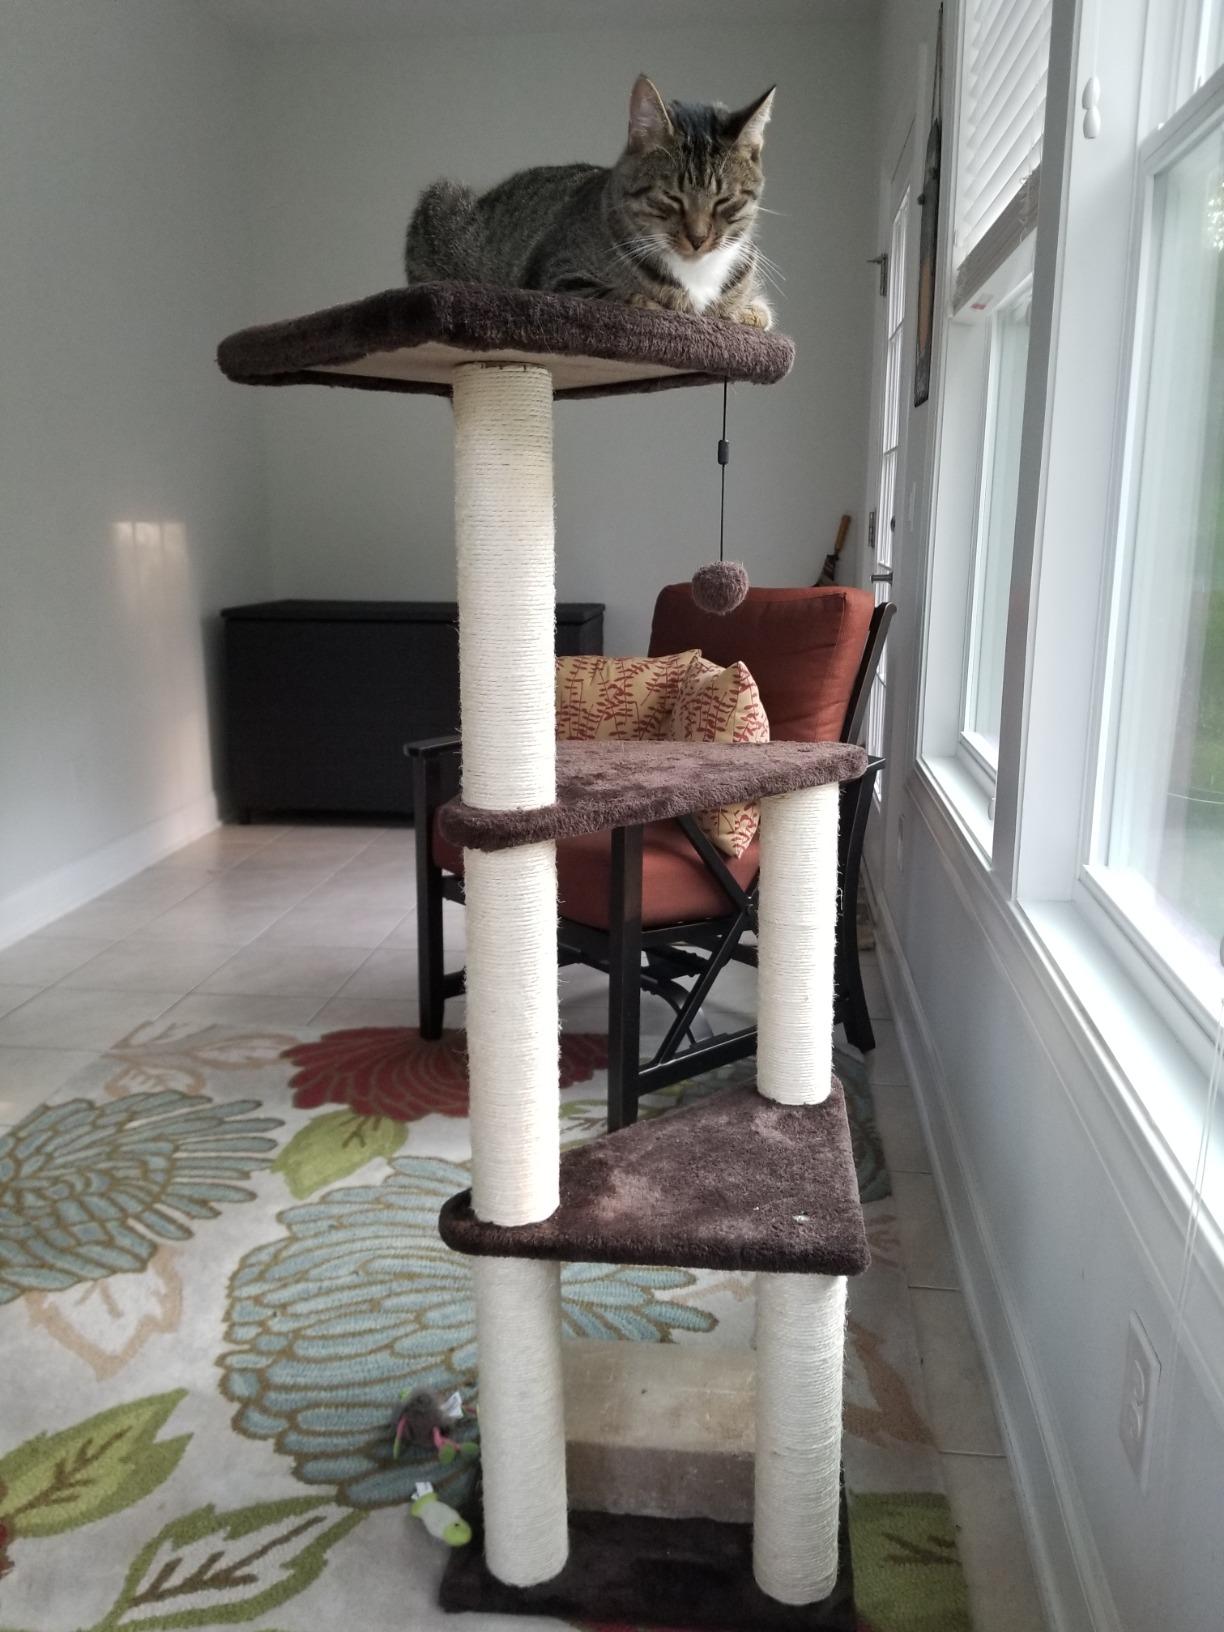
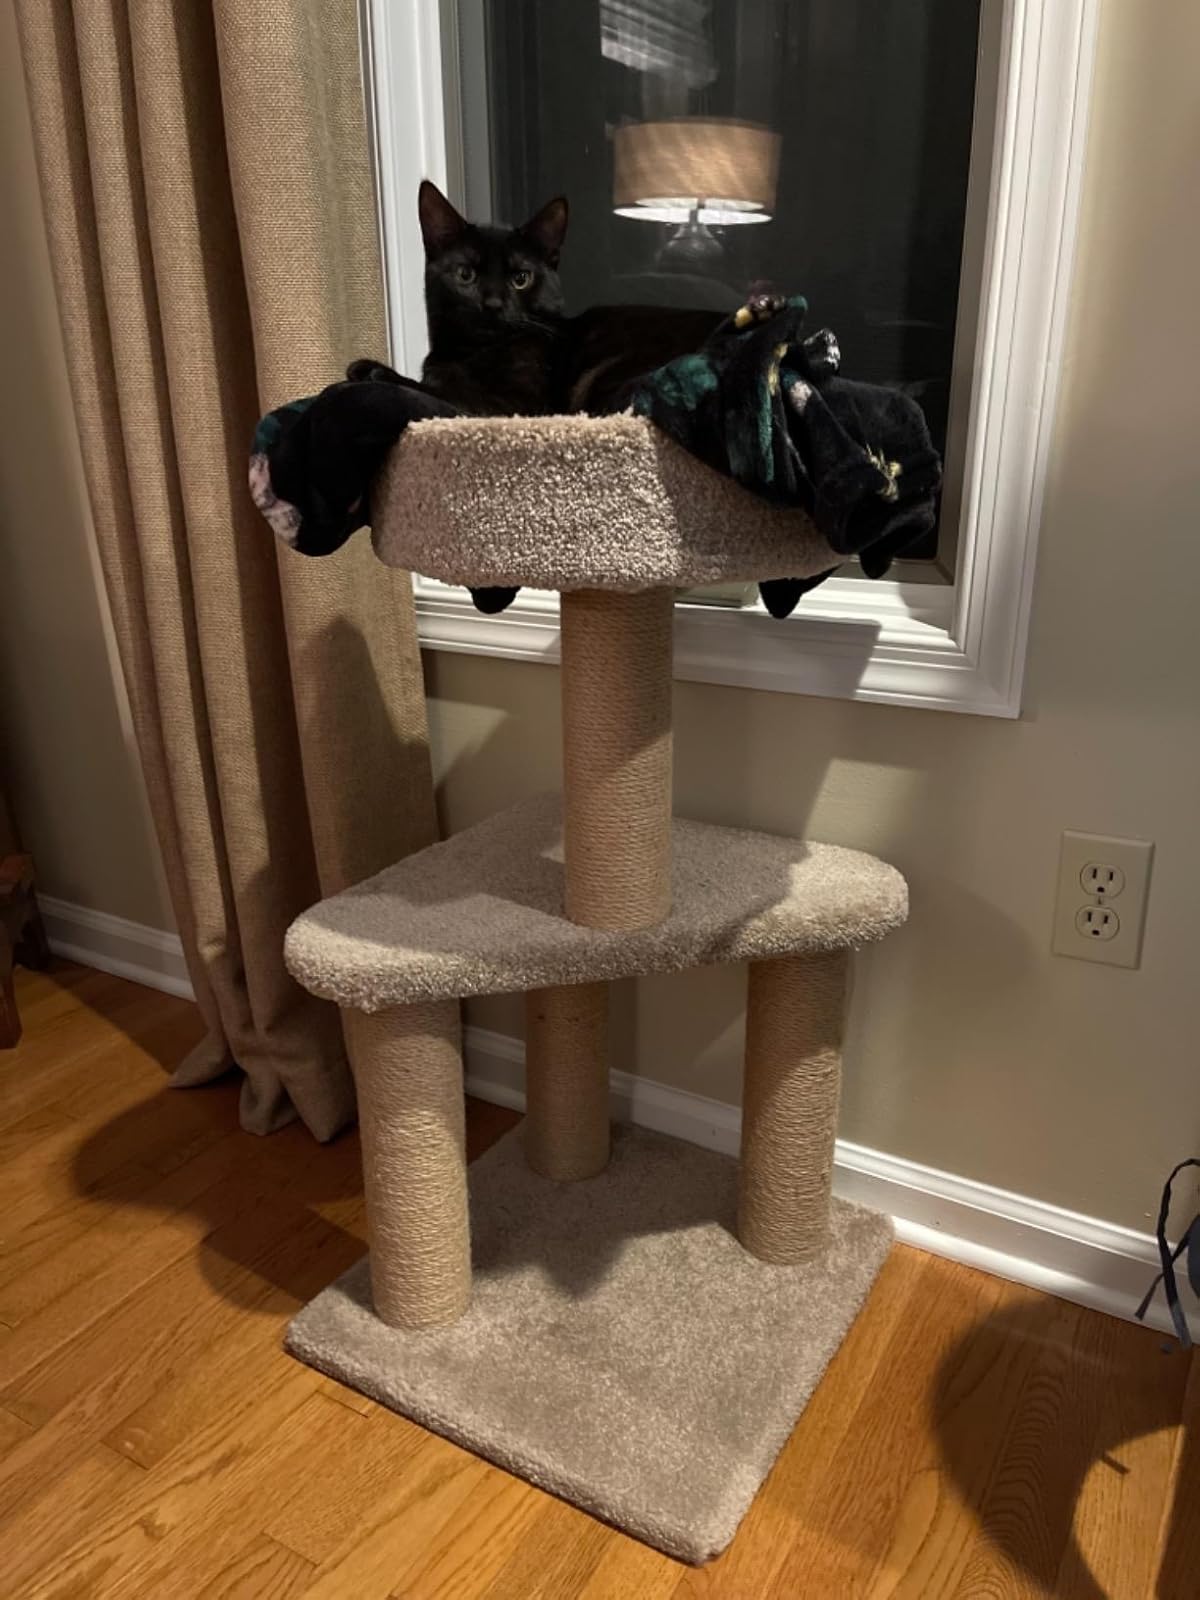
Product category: items_cat tree
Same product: no